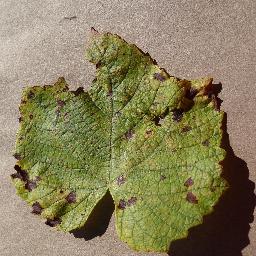
Label: Grape___Leaf_blight_(Isariopsis_Leaf_Spot)